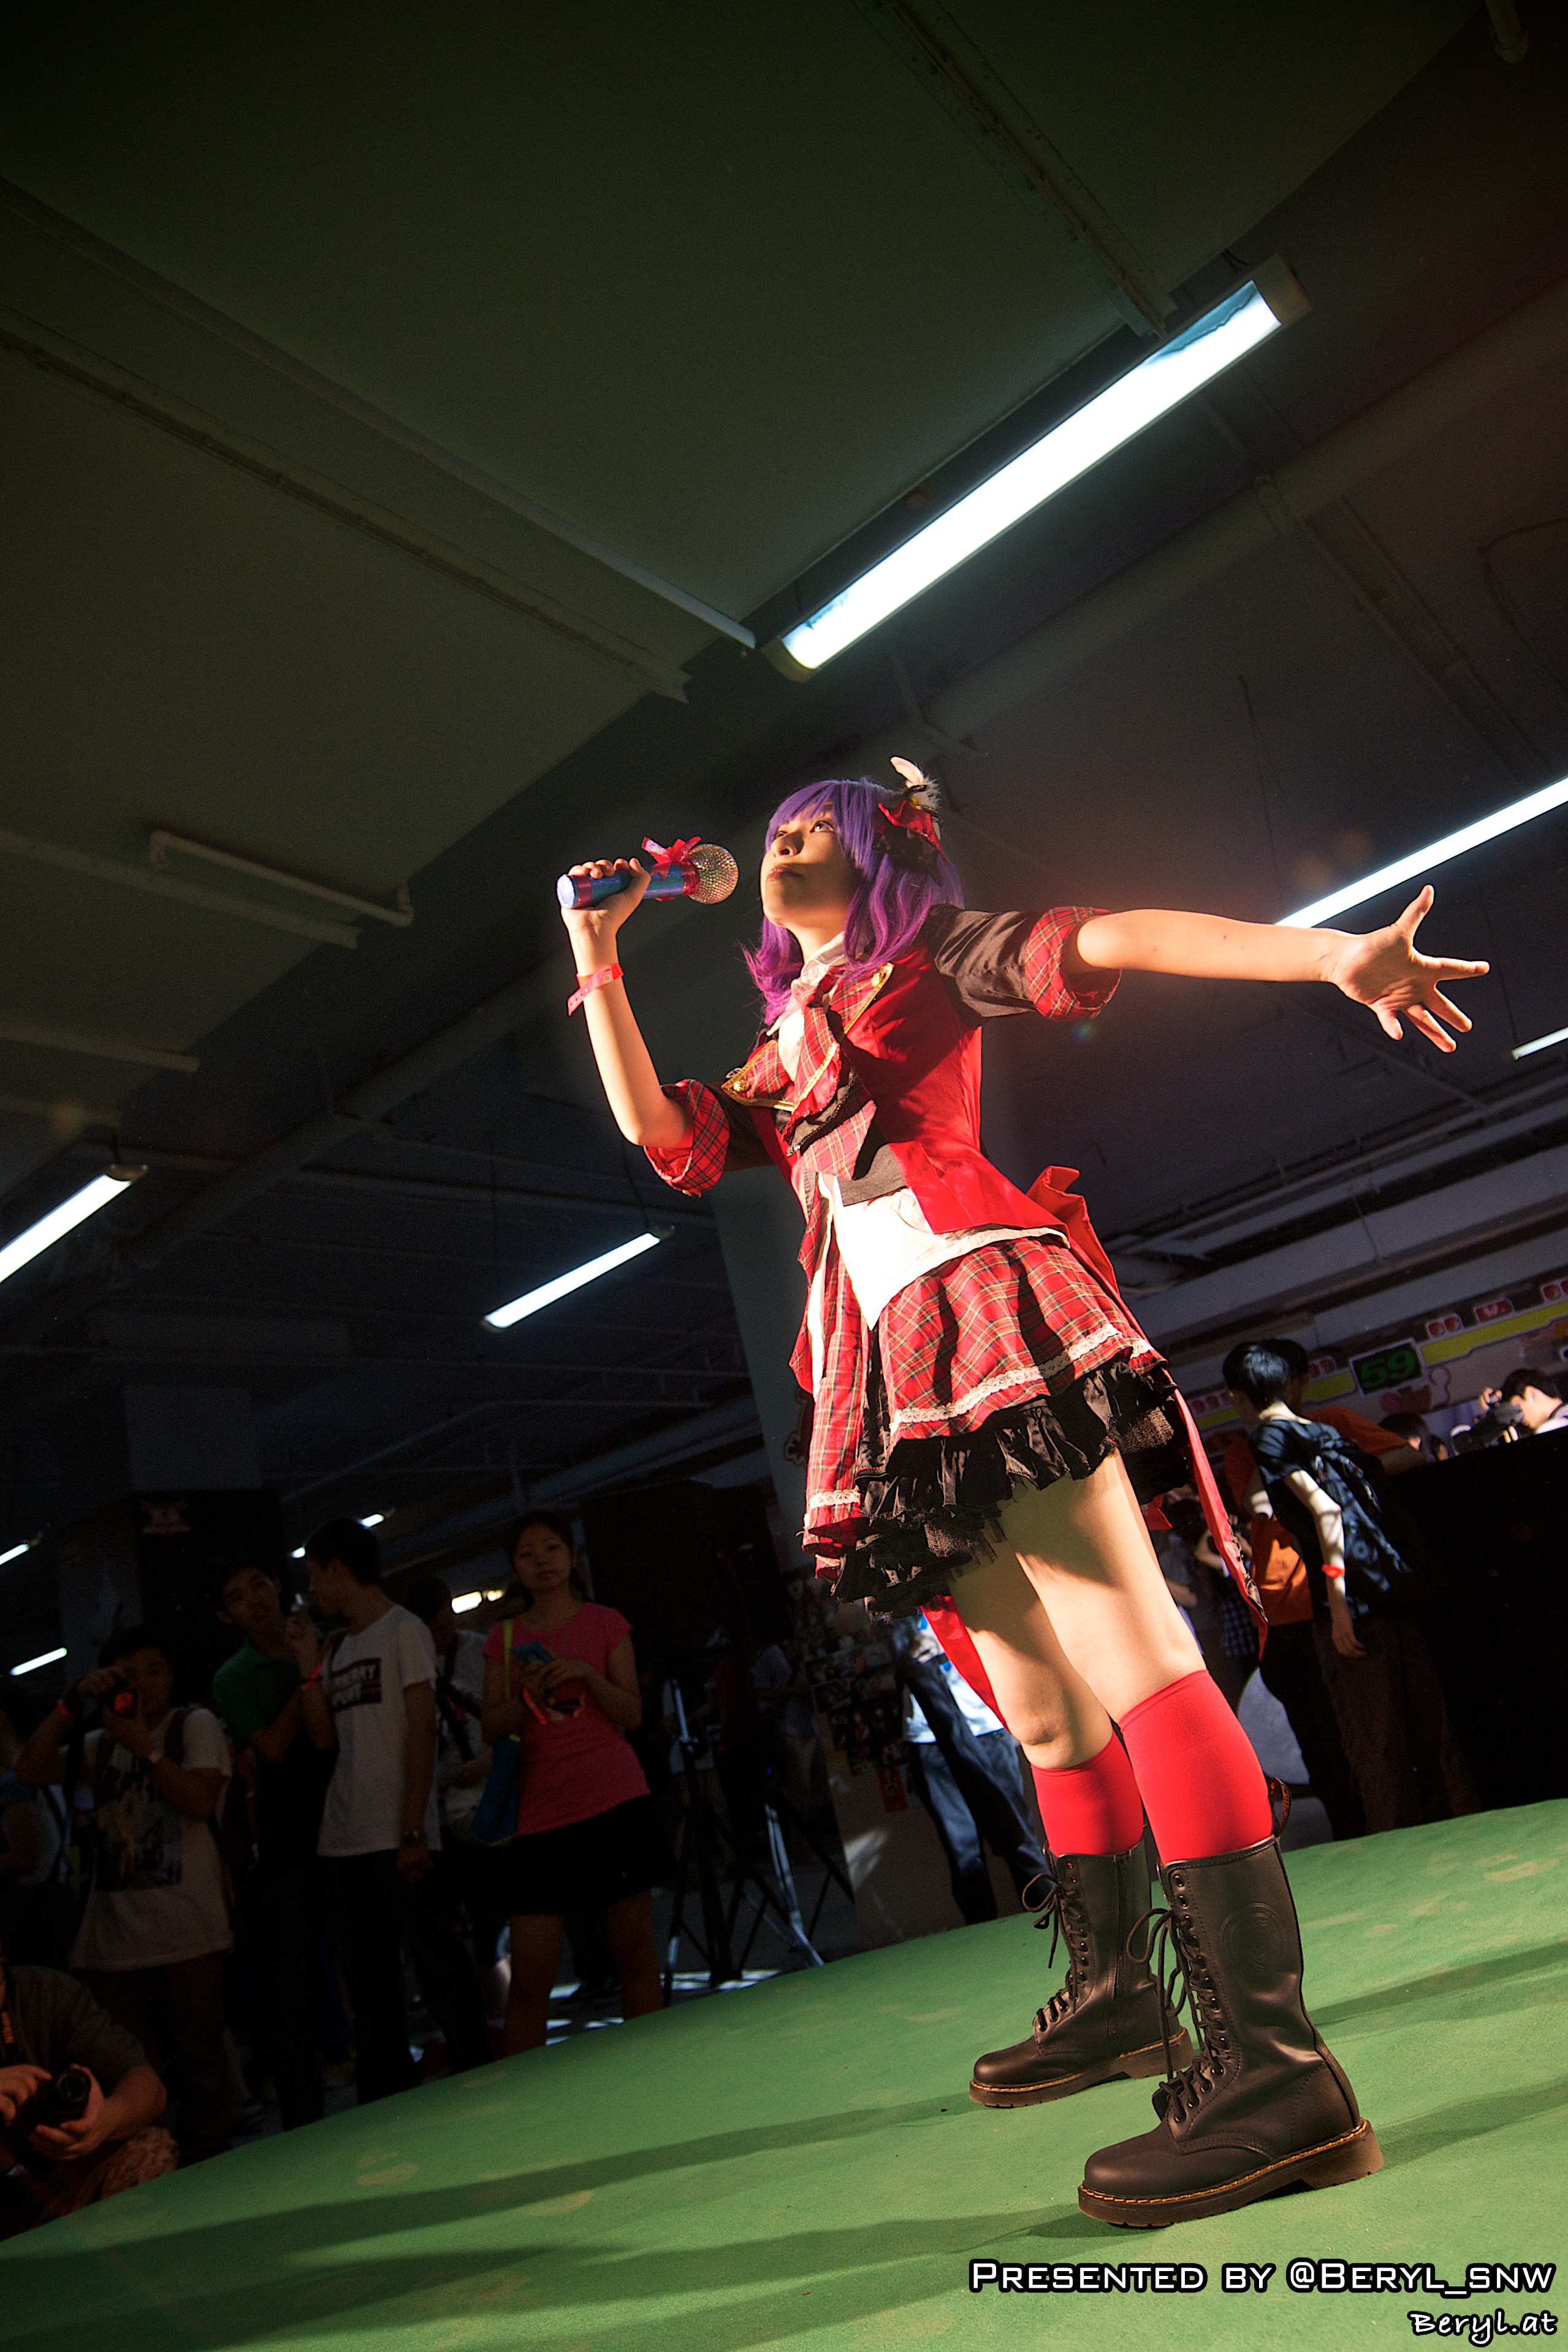
girl, game, cute, clothing, cosplay, girls, japanese, canton, costume, china, guangdong, games, anime, comic, comiccon, cos, con